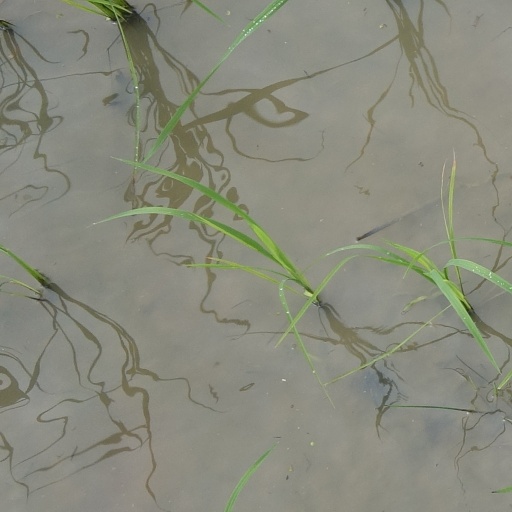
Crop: rice